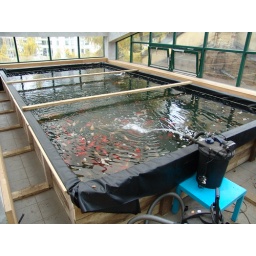
Koi carps in their winter home at the glass houses